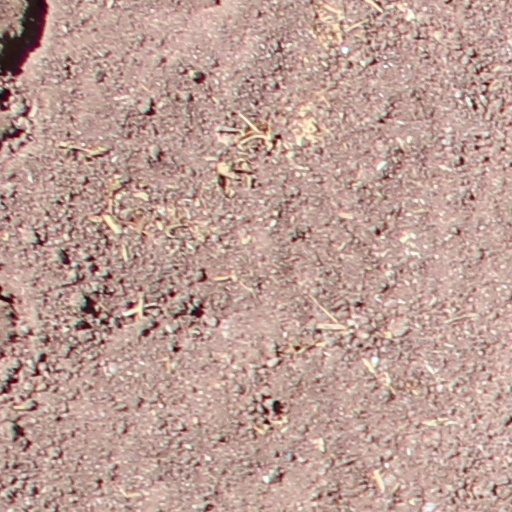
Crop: wheat